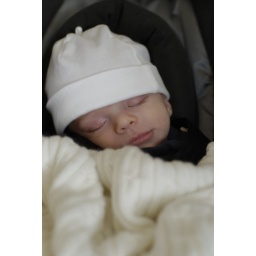
Napping in the car seat